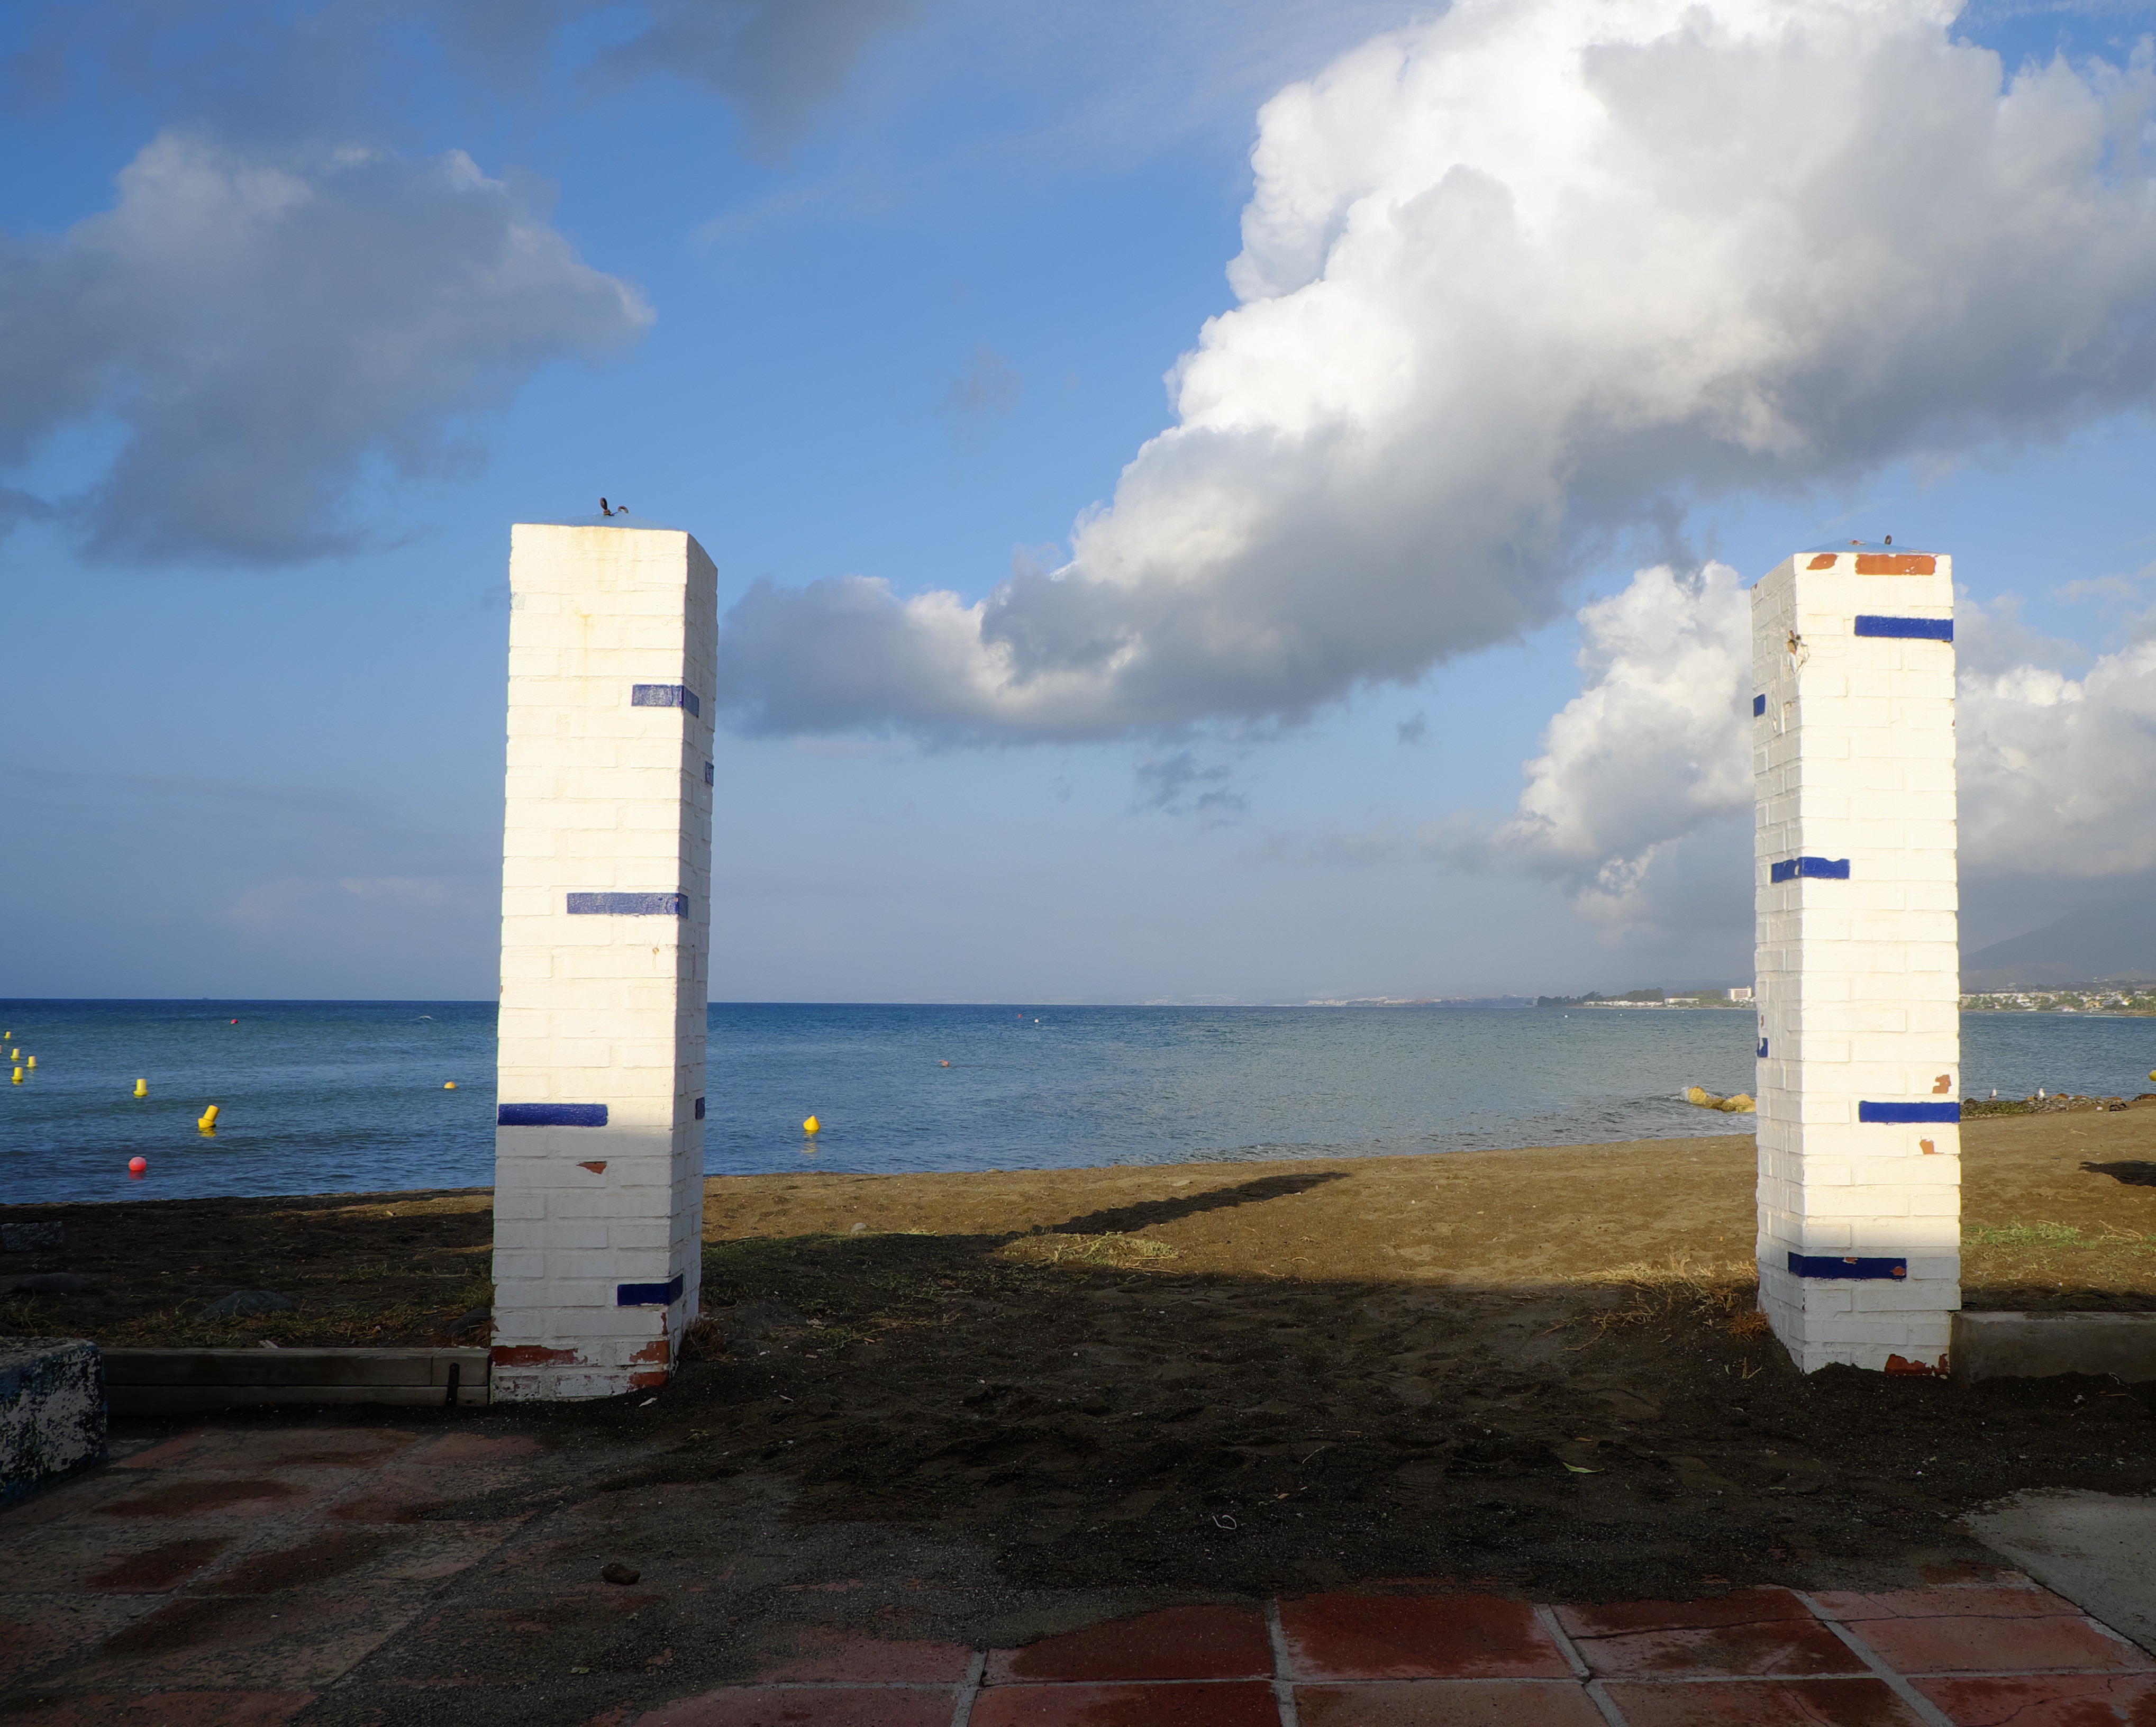
beach, sea, coast, ocean, horizon, dock, cloud, lighthouse, sky, shore, wave, wind, walkway, vacation, tower, bay, body of water, cape, atmosphere of earth